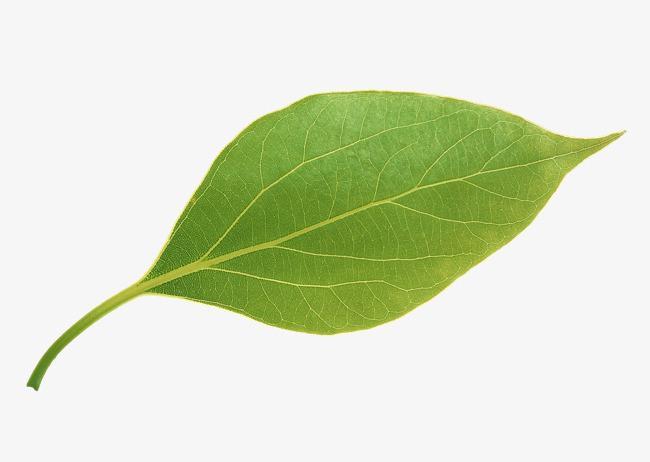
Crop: apple
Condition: healthy